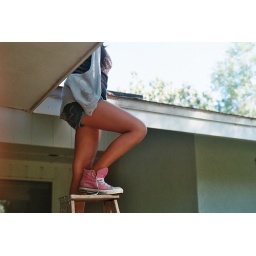
the roof we climb on. is the house in which we live